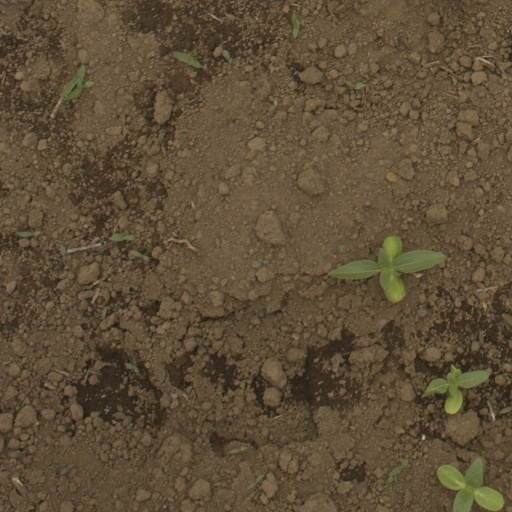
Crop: Jerusalem artichoke